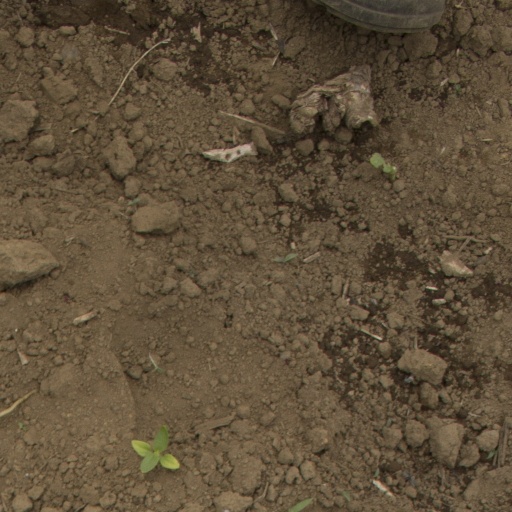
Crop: Jerusalem artichoke